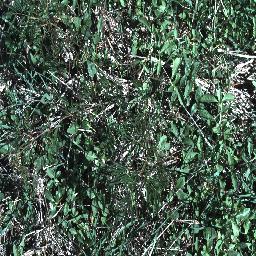
Label: prickly_acacia